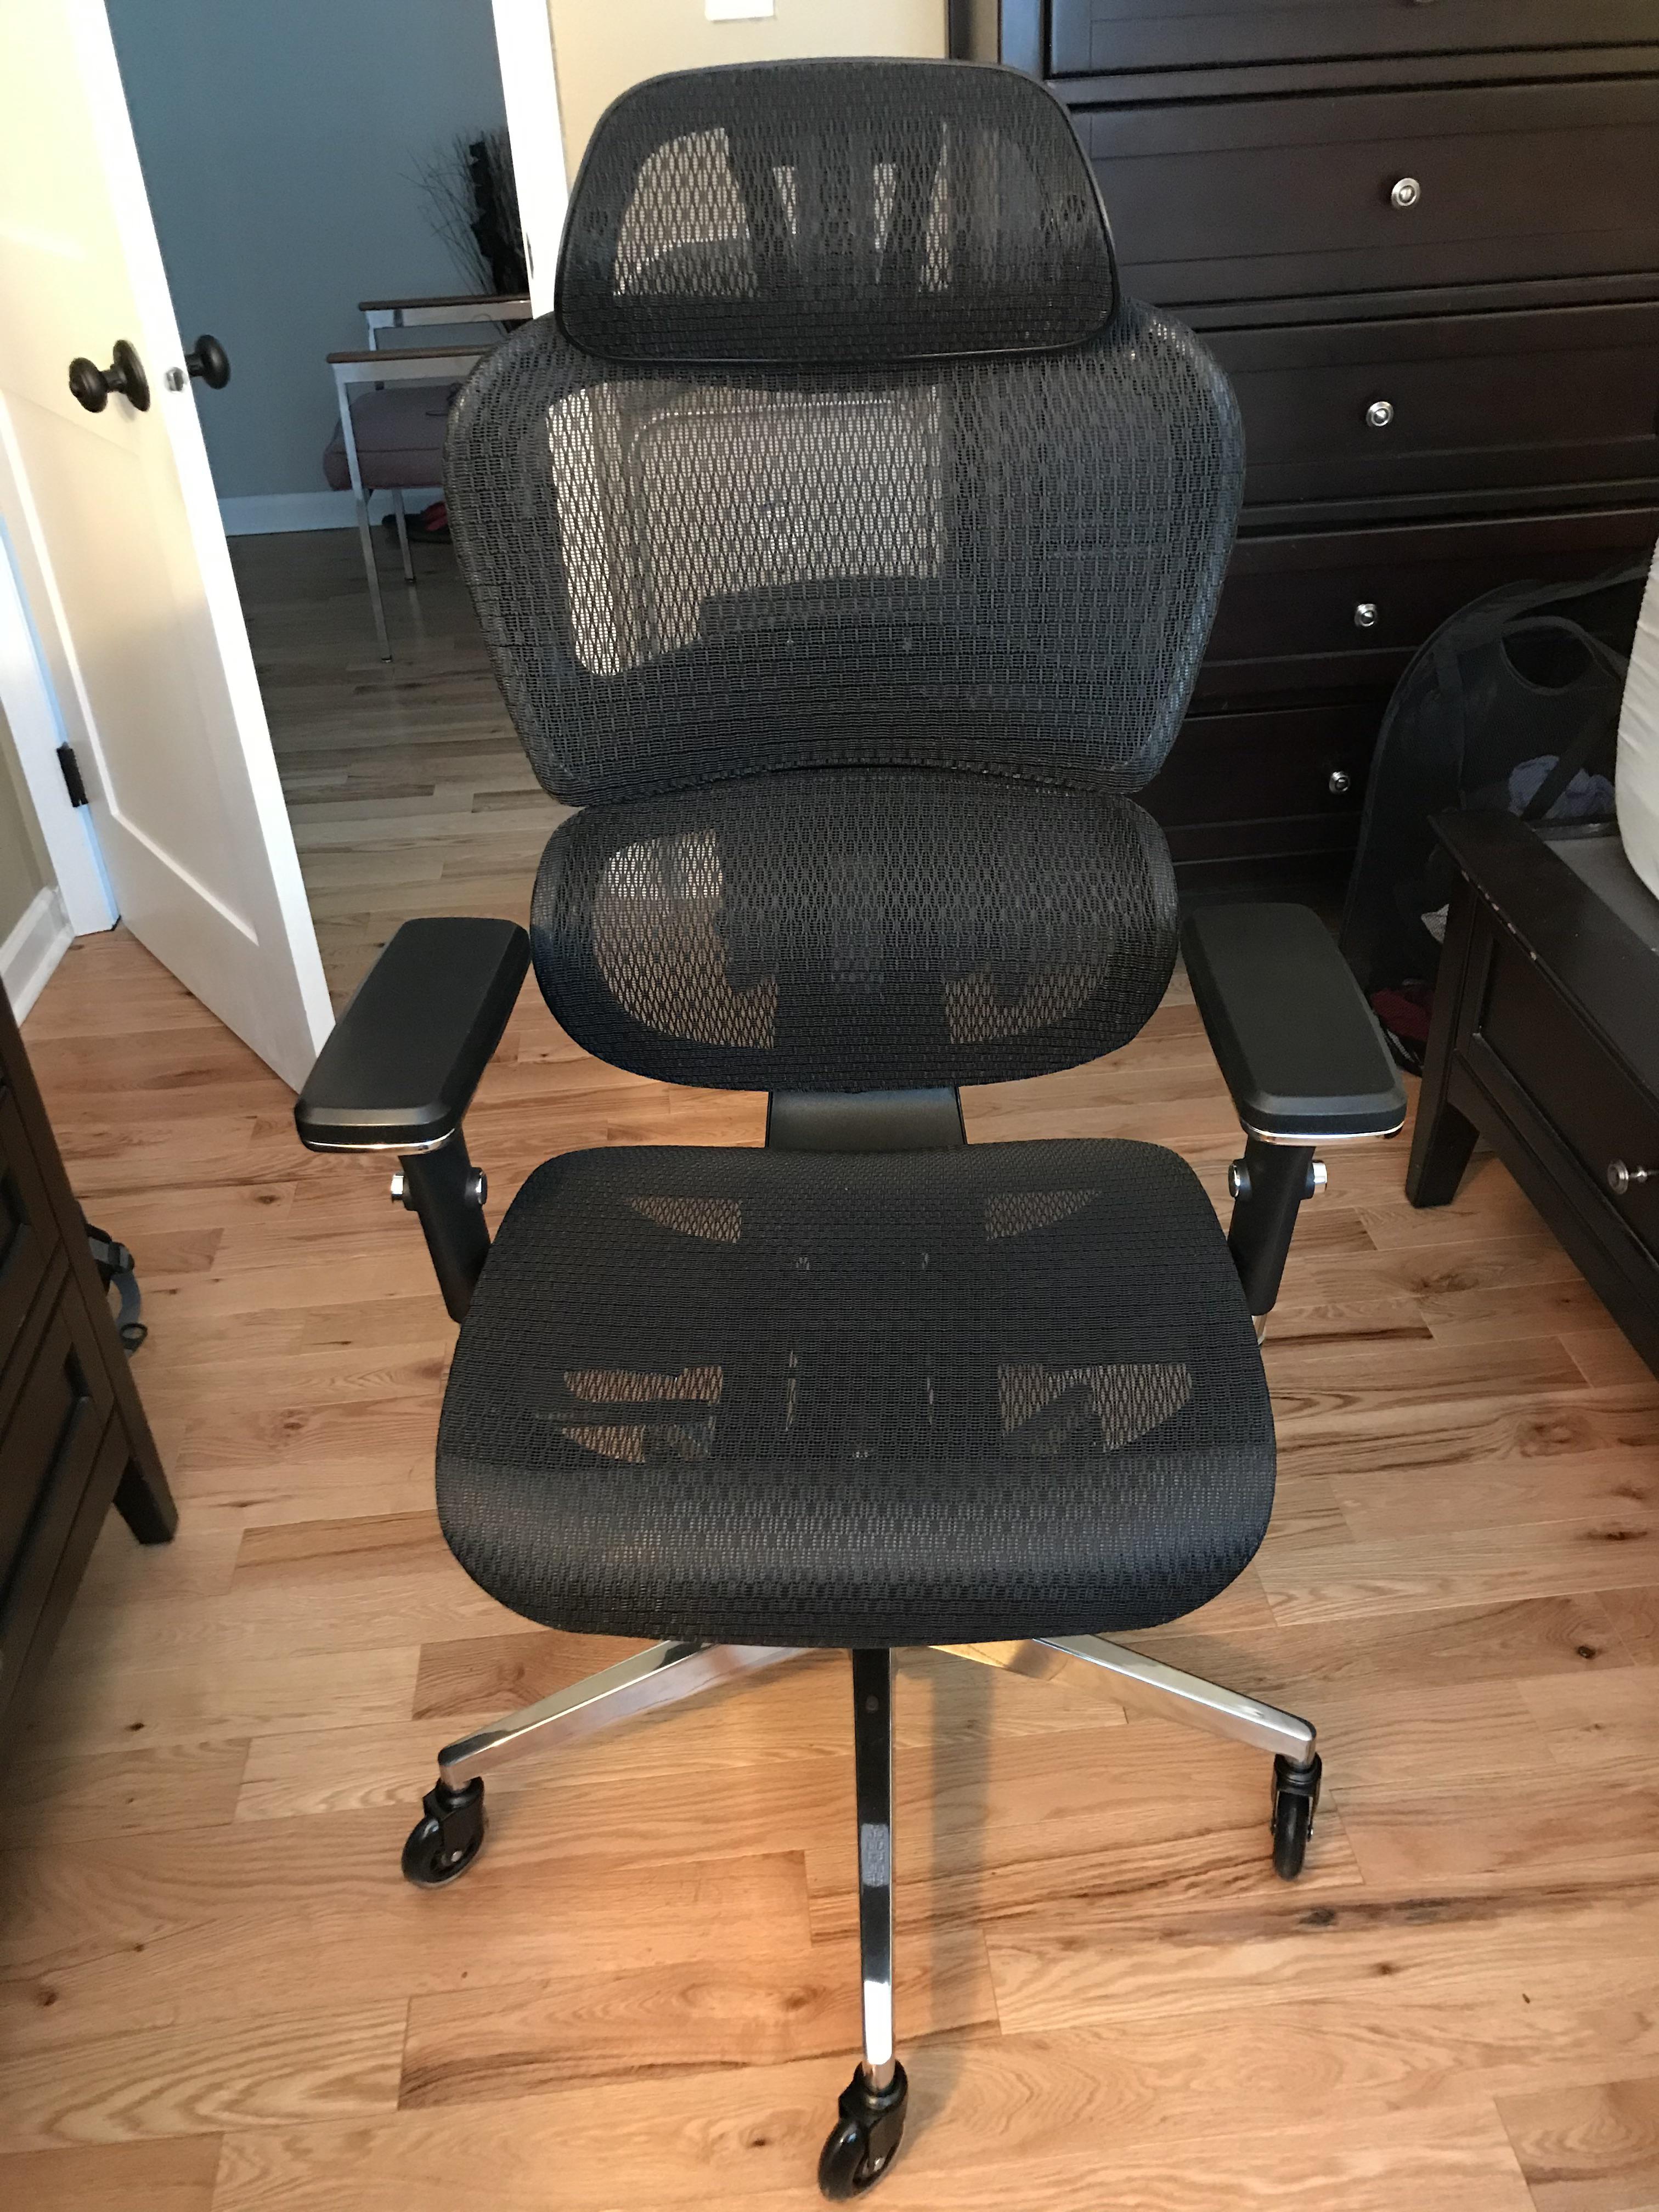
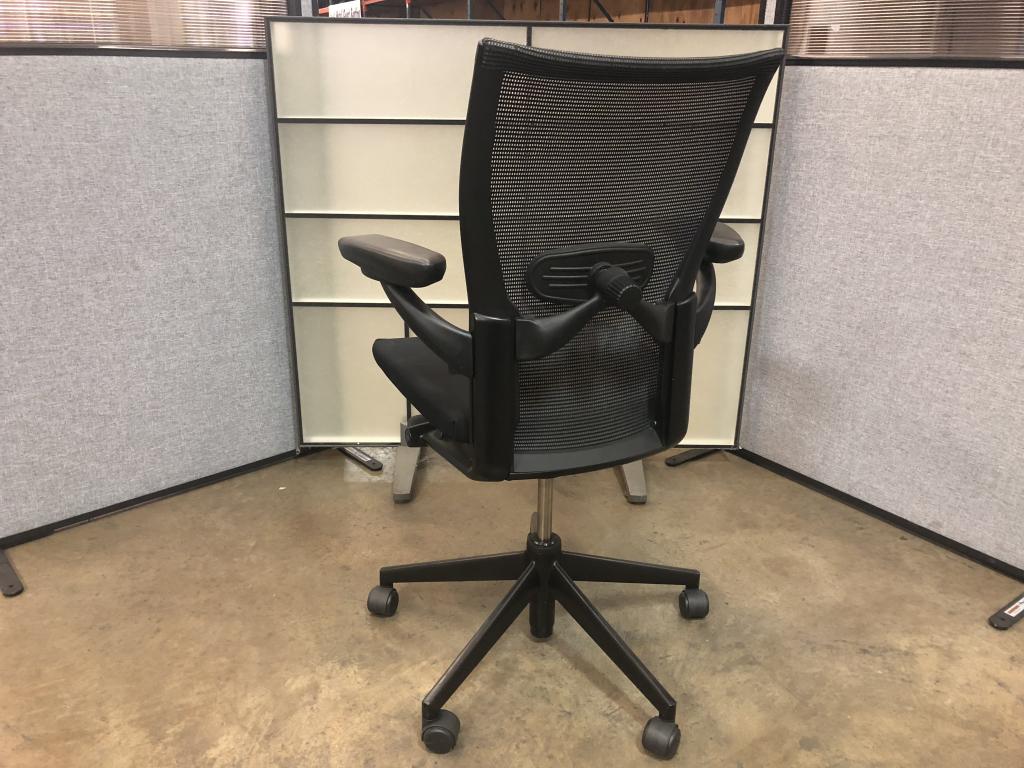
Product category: items_chair
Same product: no